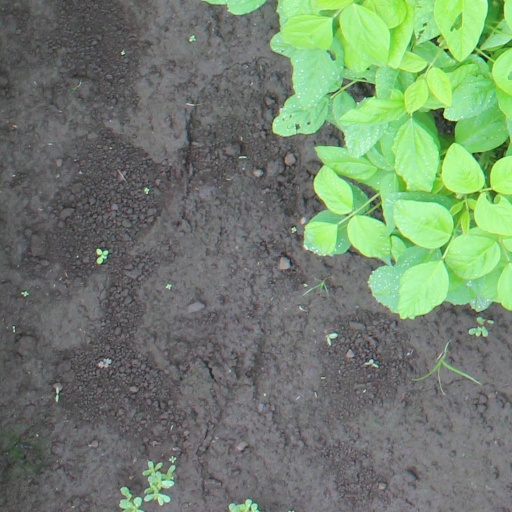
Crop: soybean